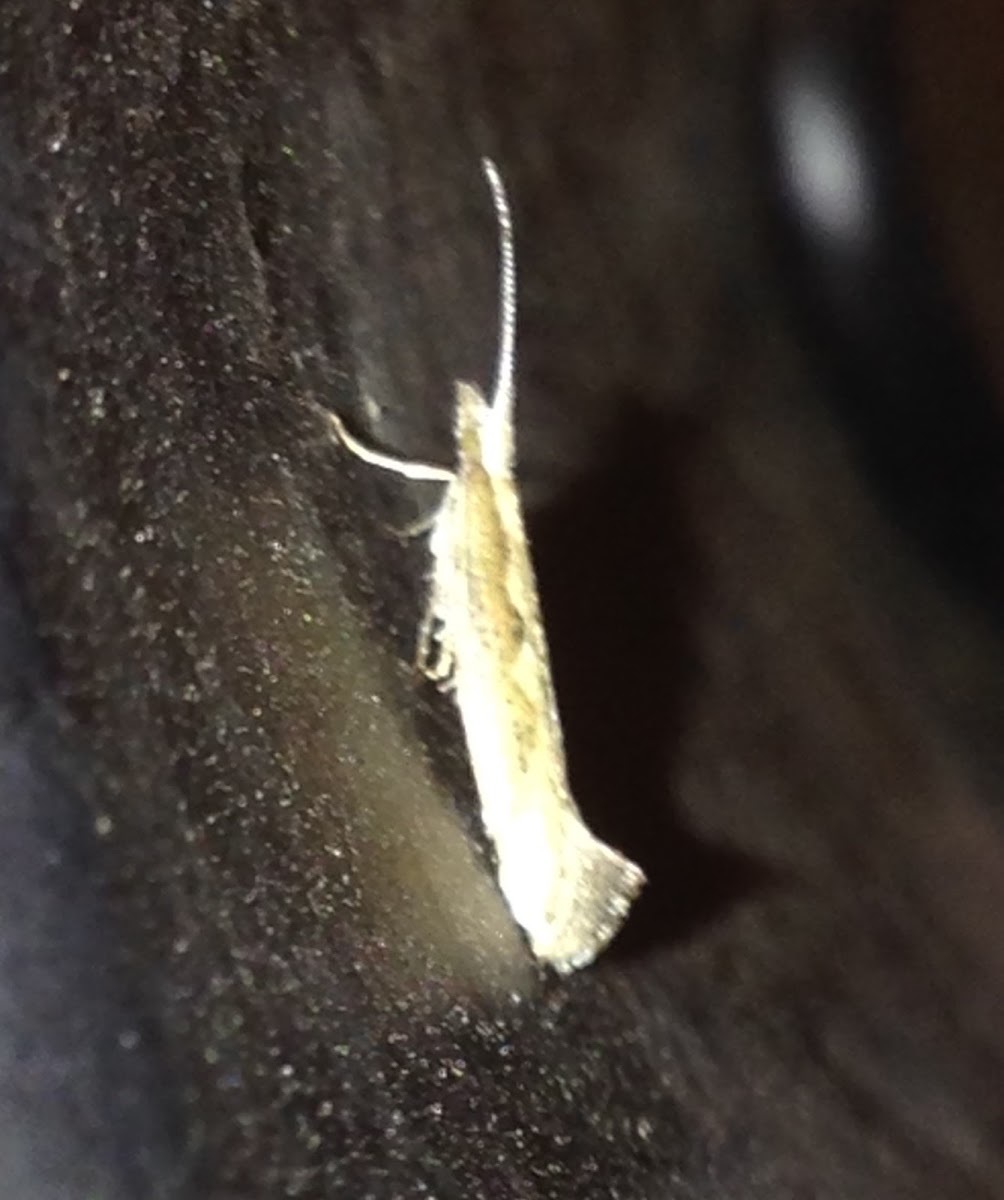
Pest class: diamondback_moth